Canine glaucoma

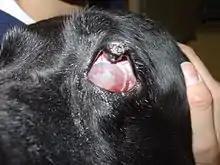
Glaucoma in a dog

Canine glaucoma refers to a group of diseases in dogs that affect the optic nerve and involve a loss of retinal ganglion cells in a characteristic pattern. An intraocular pressure greater than is a significant risk factor for the development of glaucoma. Untreated glaucoma in dogs leads to permanent damage of the optic nerve and resultant visual field loss, which can progress to blindness.